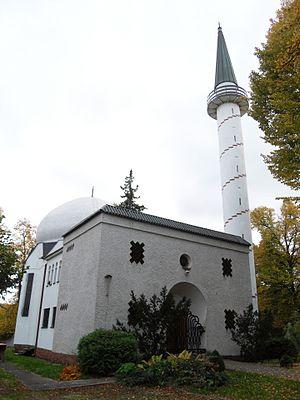
La Mosquée de Gdańsk est une mosquée polonaise de rite sunnite située à Gdańsk. Elle est la seule mosquée de Pologne à disposer d'un minaret.